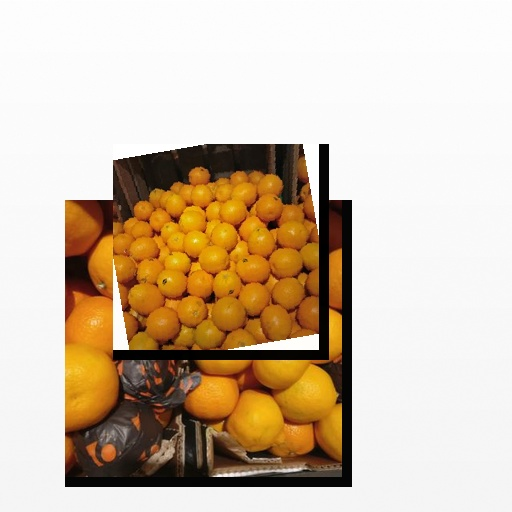
Food items: orange, satsuma